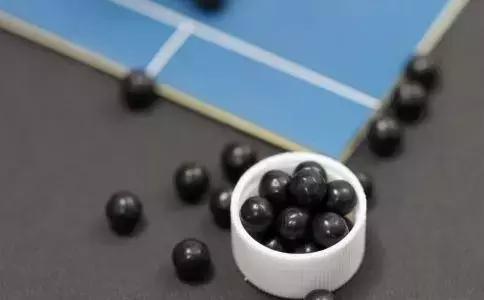
Label: plastic